Nuclear energy policy of the United States

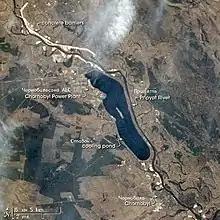
Aerial photo of Chernobyl, taken from the Russian space station, Mir

One of the largest accidents was the Three Mile Island incident in Middleton, Pennsylvania in 1979. Believed today to have been caused mostly by human error, a partial-meltdown occurred when a valve was left open, letting out substantial amounts of reactor coolant.